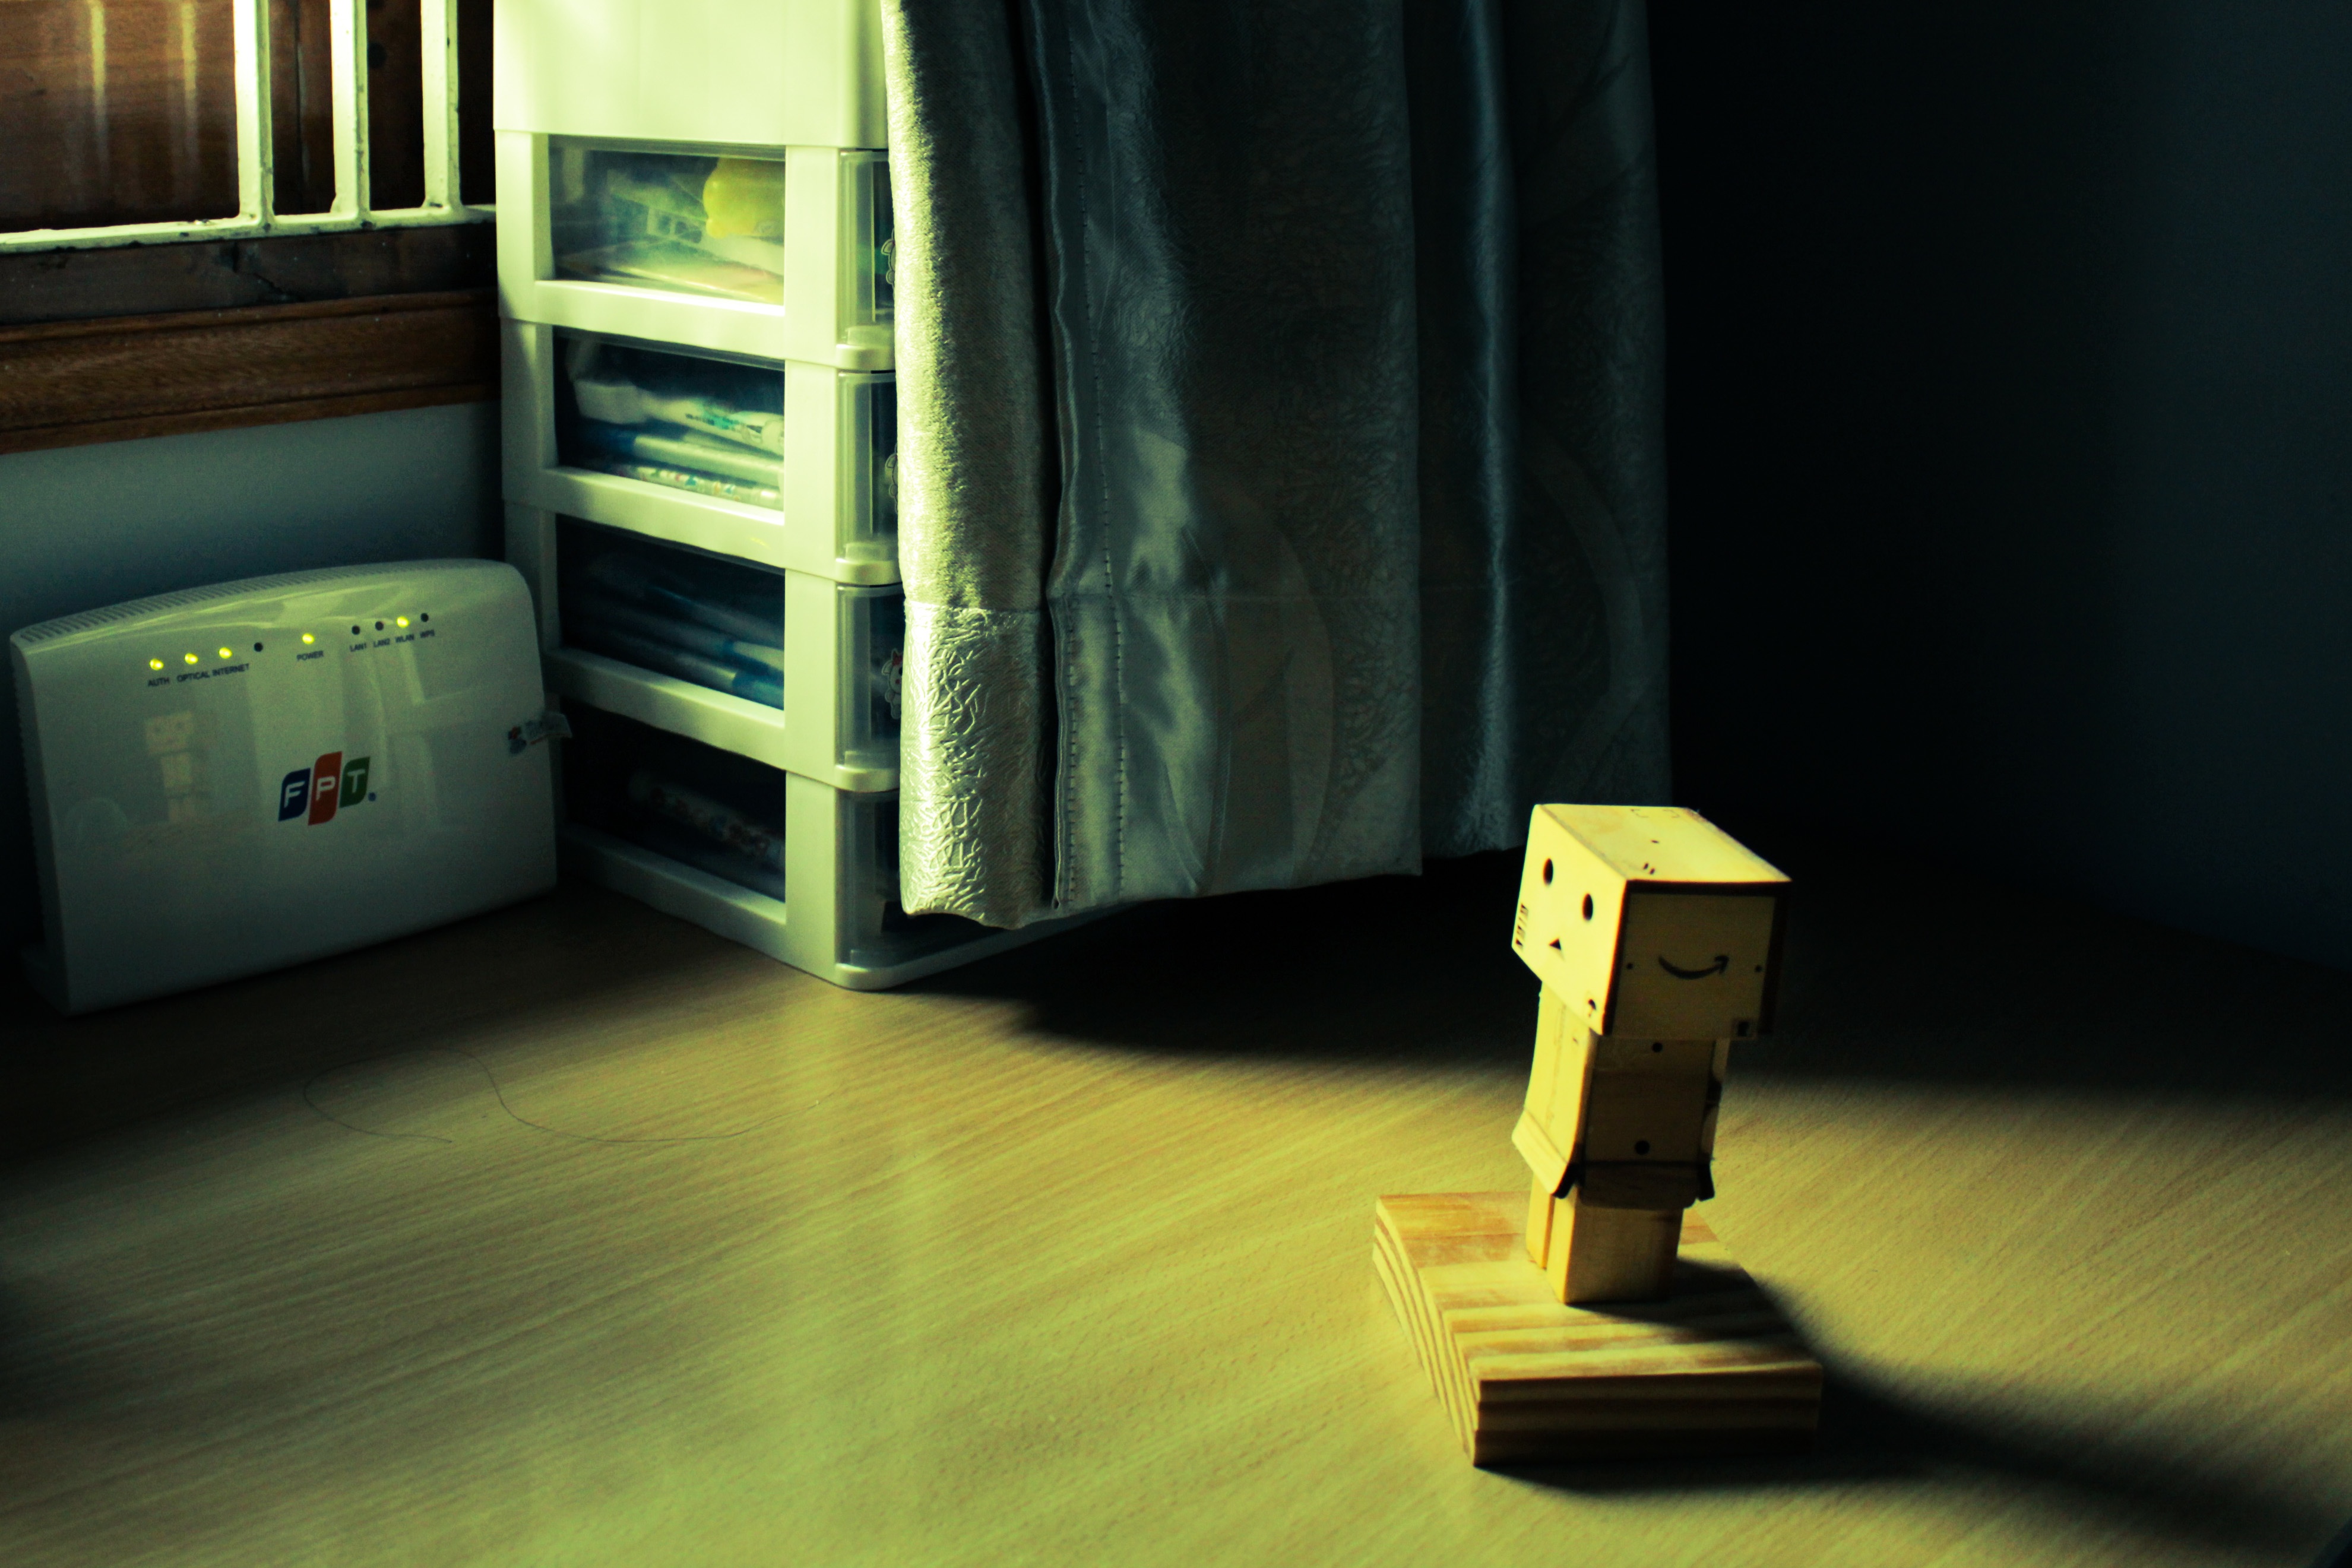
light, green, color, darkness, yellow, interior design, design, image, screenshot